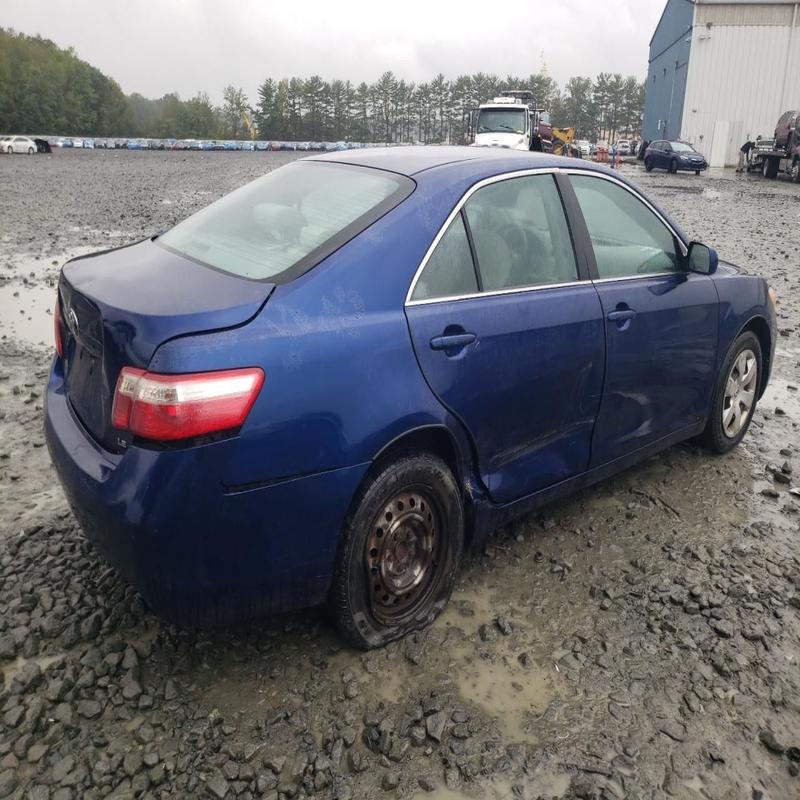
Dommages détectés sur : porte avant droite, aile arrière droite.
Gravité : mineur